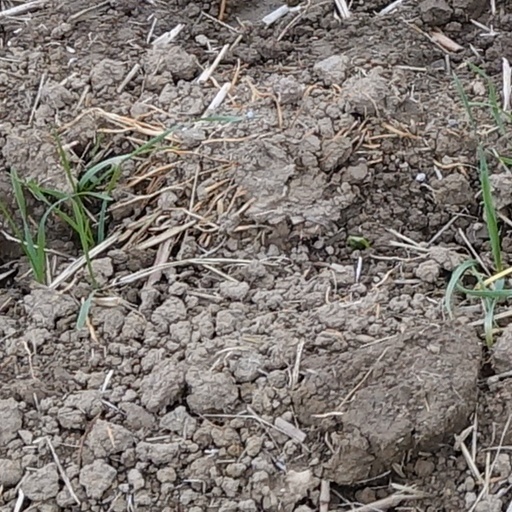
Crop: wheat